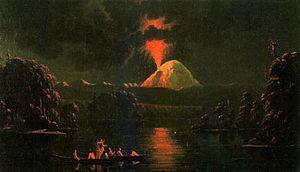
Le mont Saint Helens, en anglais Mount St. Helens, est un stratovolcan actif situé dans le comté de Skamania de l'État de Washington, dans le Nord-Ouest des États-Unis. Il se situe à 154 kilomètres au sud de la ville de Seattle et à 85 kilomètres au nord-est de celle de Portland. Le mont Saint Helens tire son nom d'un diplomate britannique portant le titre de Lord St Helens qui était un ami de George Vancouver, explorateur de la région à la fin du XVIIIᵉ siècle. Le volcan, bien connu pour ses explosions relâchant des cendres volcaniques et des nuées ardentes, fait partie de la chaîne des Cascades et de l'arc volcanique des Cascades qui est un tronçon de la ceinture de feu du Pacifique comportant environ 160 volcans actifs.